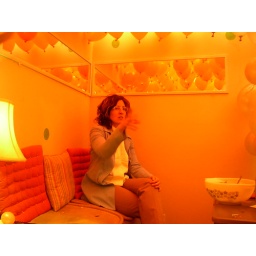
in the green room. aka the orange room